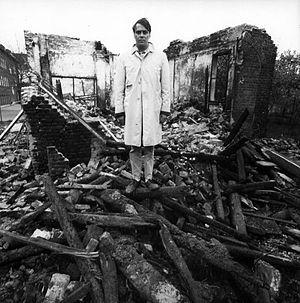
Günther Uecker est un artiste allemand appartenant au Groupe ZERO qui s'est fait connaître pour ses travaux dans la peinture et la sculpture. Il est particulièrement renommé pour avoir travaillé avec des clous qu'il fixe sur des panneaux ou ses sculptures. Une part de son œuvre fait corps avec l'art cinétique.